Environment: real
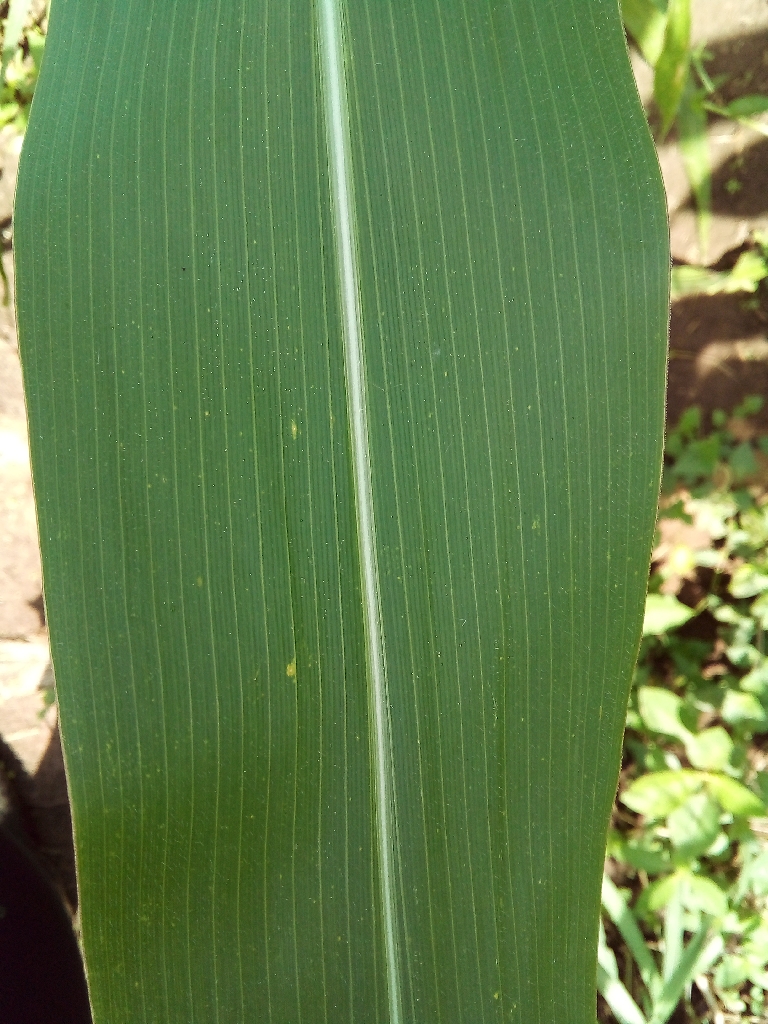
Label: healthy